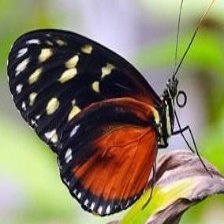
Species: CRIMSON PATCH